De Profundis (letter)

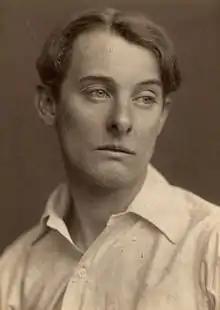
Lord Alfred Douglas, to whom "De Profundis" is addressed.

Wilde's friends continued advocating for better conditions and, in 1897, Major Nelson, a man of a more progressive mind, replaced Col. Isaacson as Warden. He quickly visited Wilde and offered him a book from his personal library, the sympathy bringing Wilde to tears. Soon Wilde requested lists of books, returning to Ancient Greek poets and Christian theology, and studying modern Italian and German, though it was Dante's "Inferno" that gained his attention.